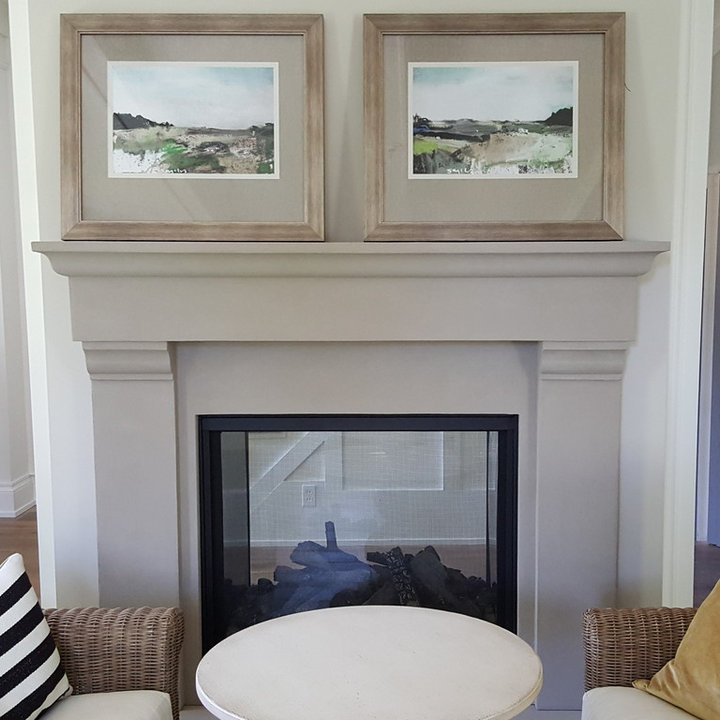
Style: Classic